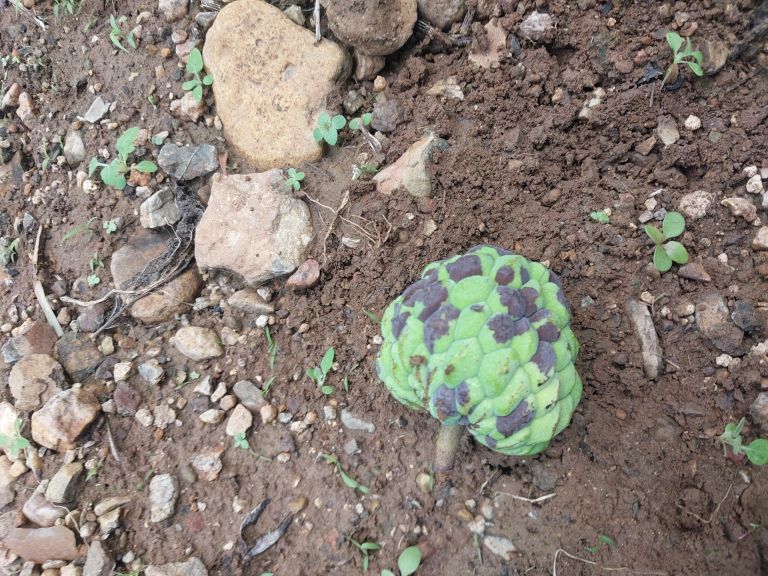
Disease label: Diplodia Rot